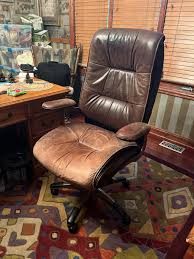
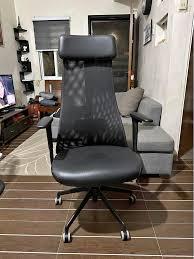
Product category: items_chair
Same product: no